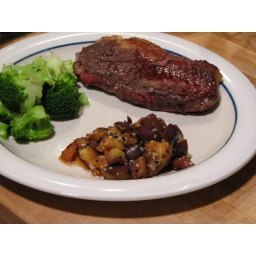
Blanched diced eggplant with toasted black and white sesame seeds, in a kecap manis/lemon juice dressing.